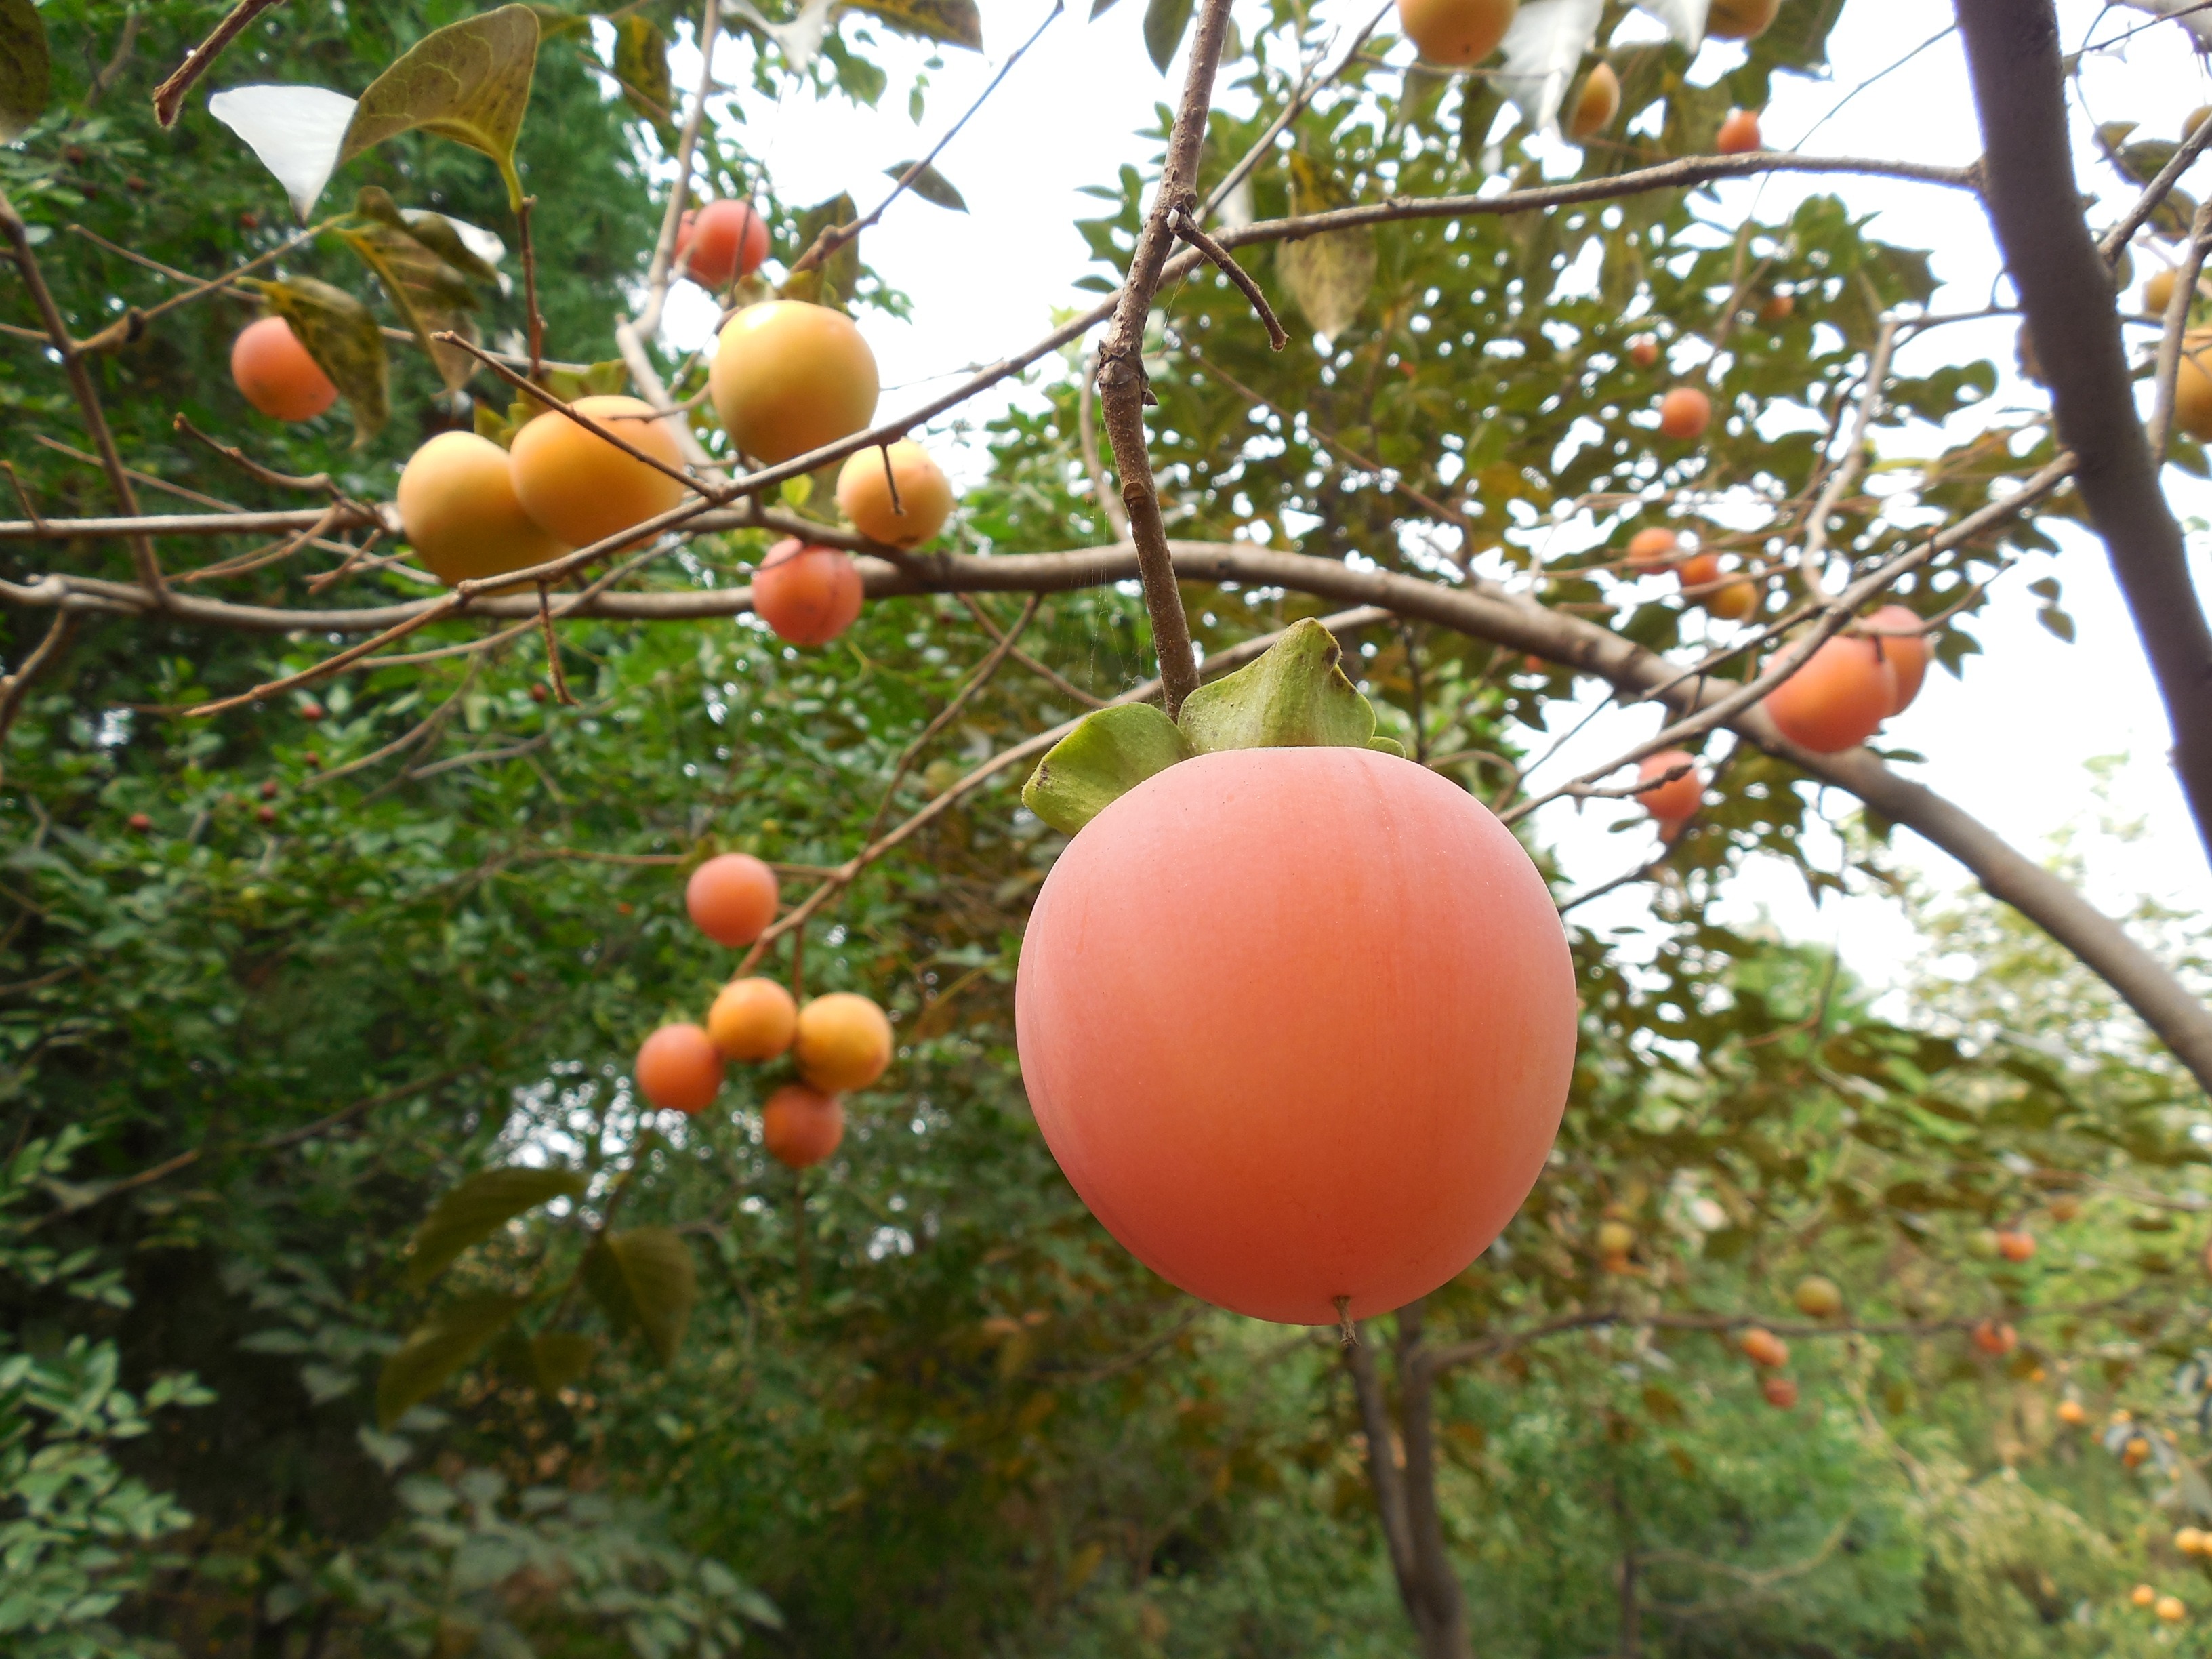
tree, branch, plant, farm, fruit, fall, flower, orchard, food, harvest, produce, autumn, healthy, flora, fruits, persimmon, diospyros, flowering plant, cannonball tree, land plant, persimmon fruit